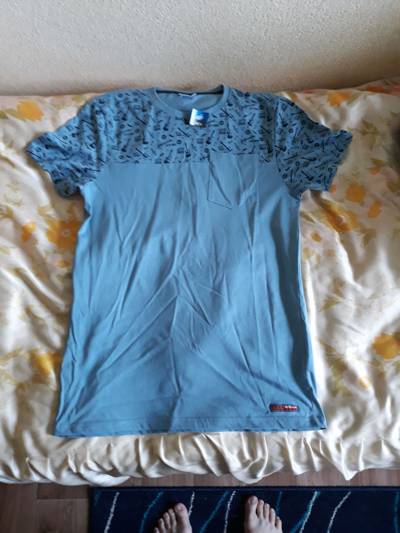
Waste category: clothes